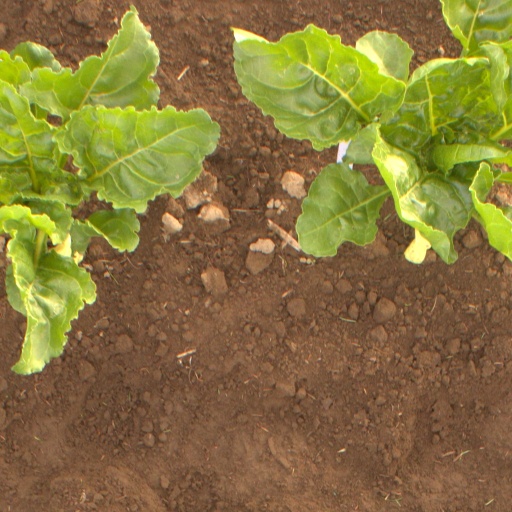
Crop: sugar beet